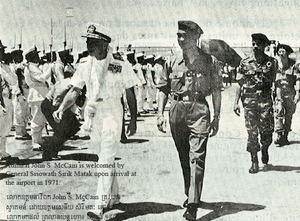
La République khmère se situe dans l'histoire du Cambodge entre le royaume qui succéda au protectorat français et le Kampuchéa démocratique du régime des Khmers rouges.